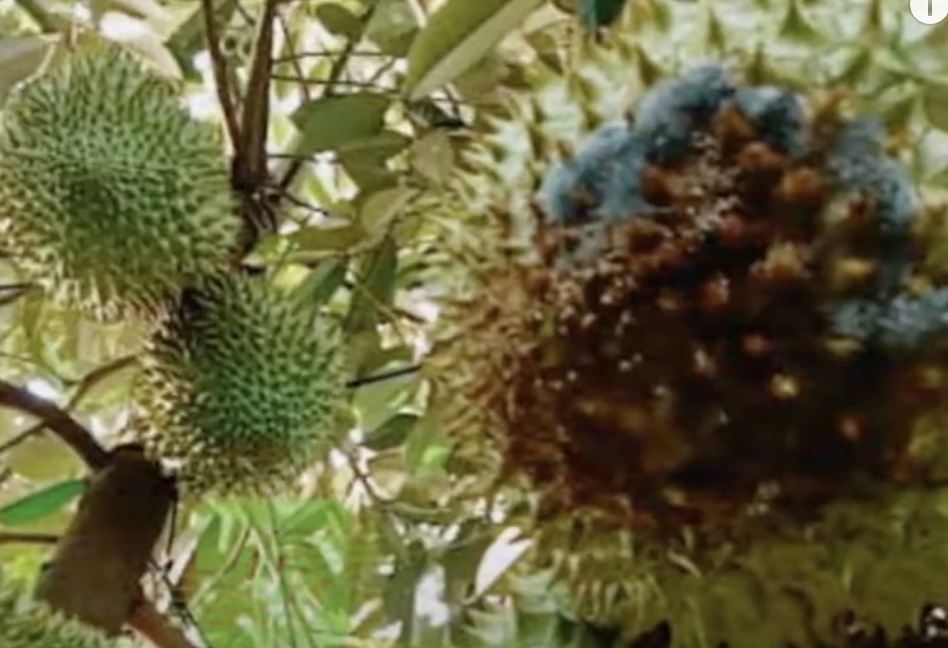
Label: fruit_rot